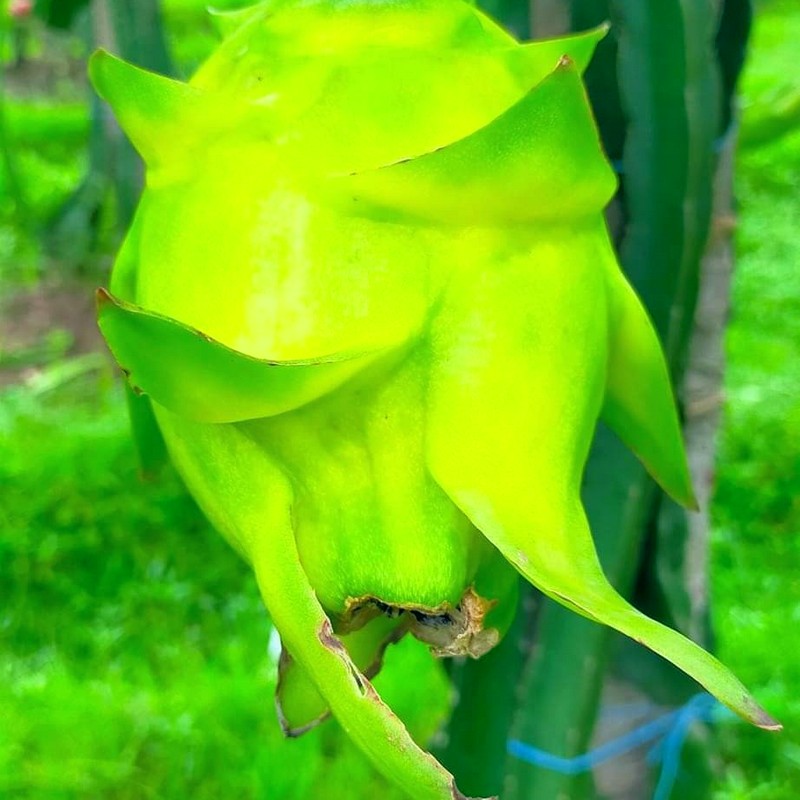
Label: Immature Dragon Fruit